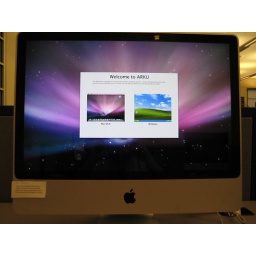
The new iMac's in the computer lab can boot in windows or OSX